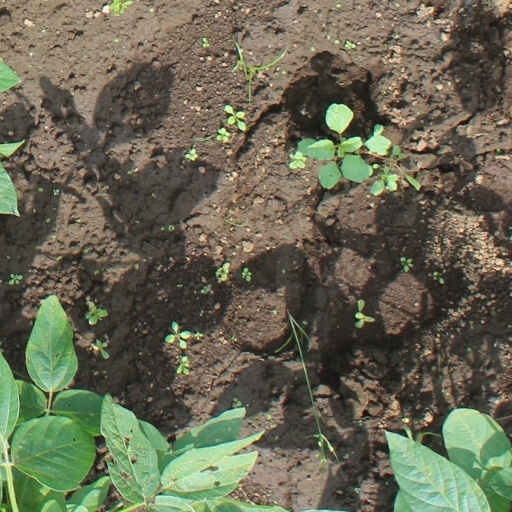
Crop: soybean